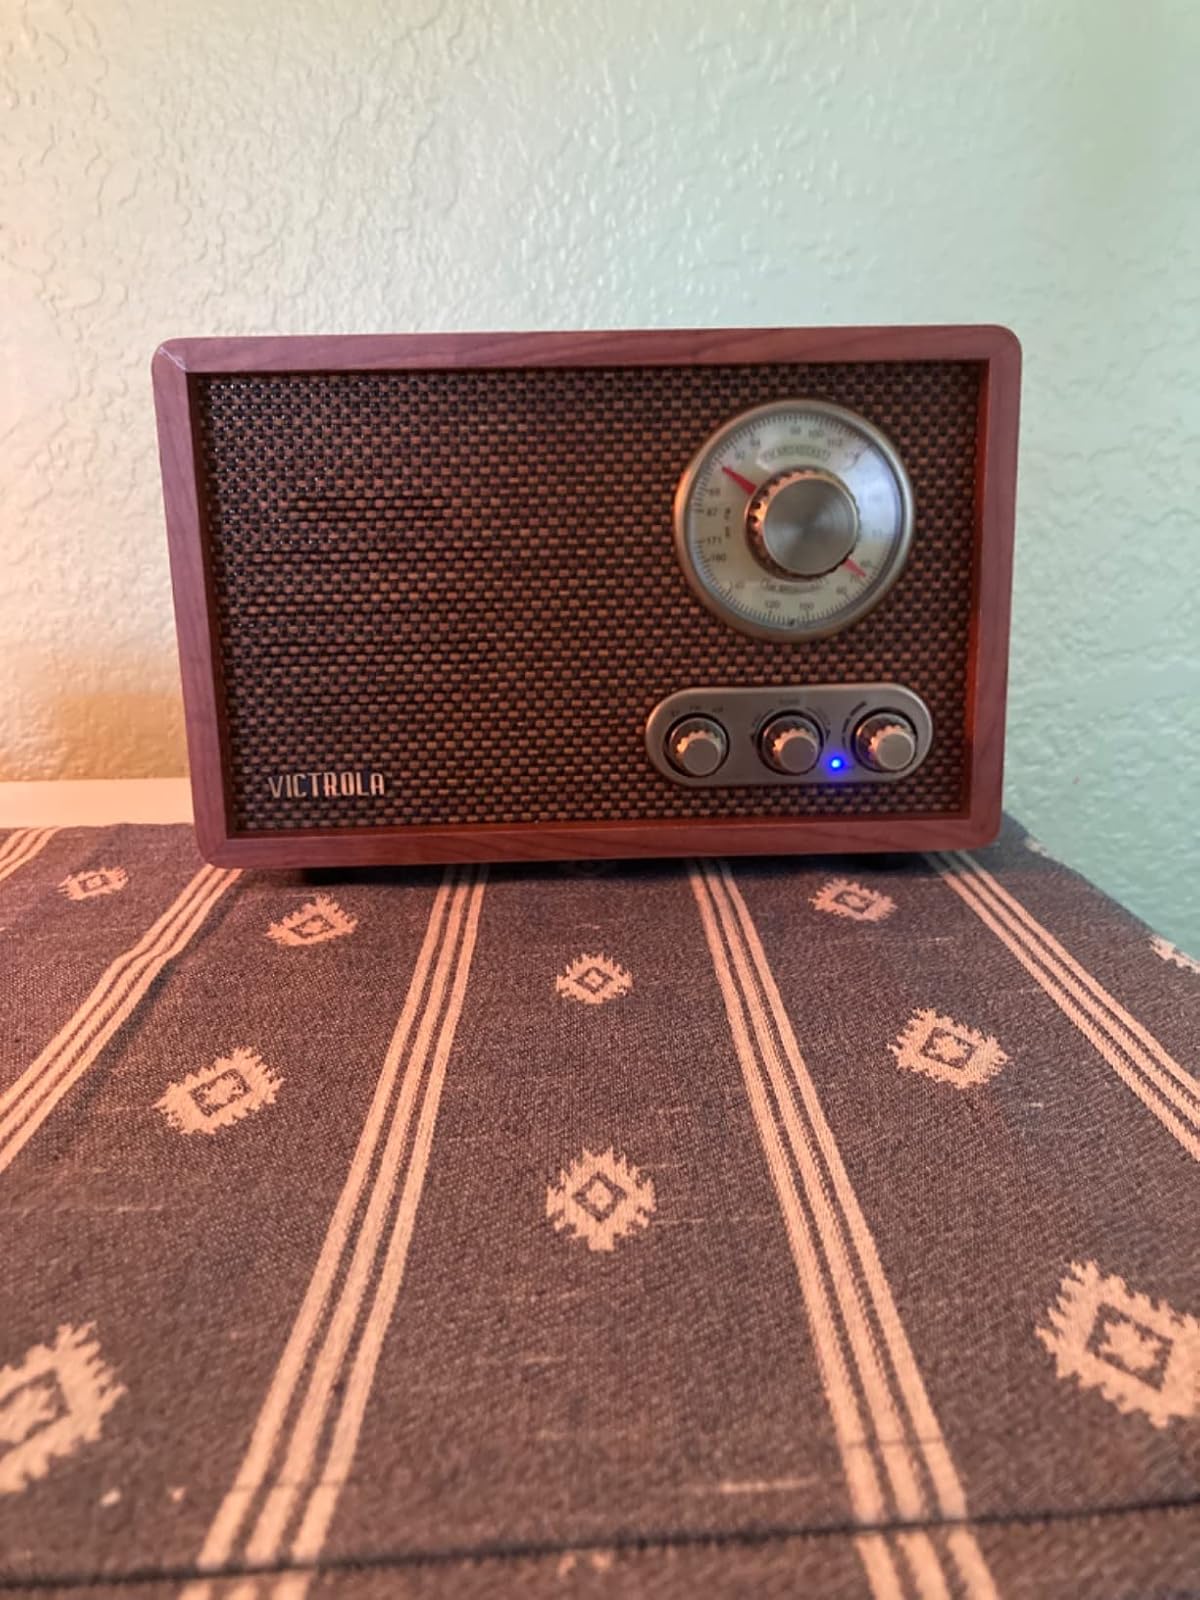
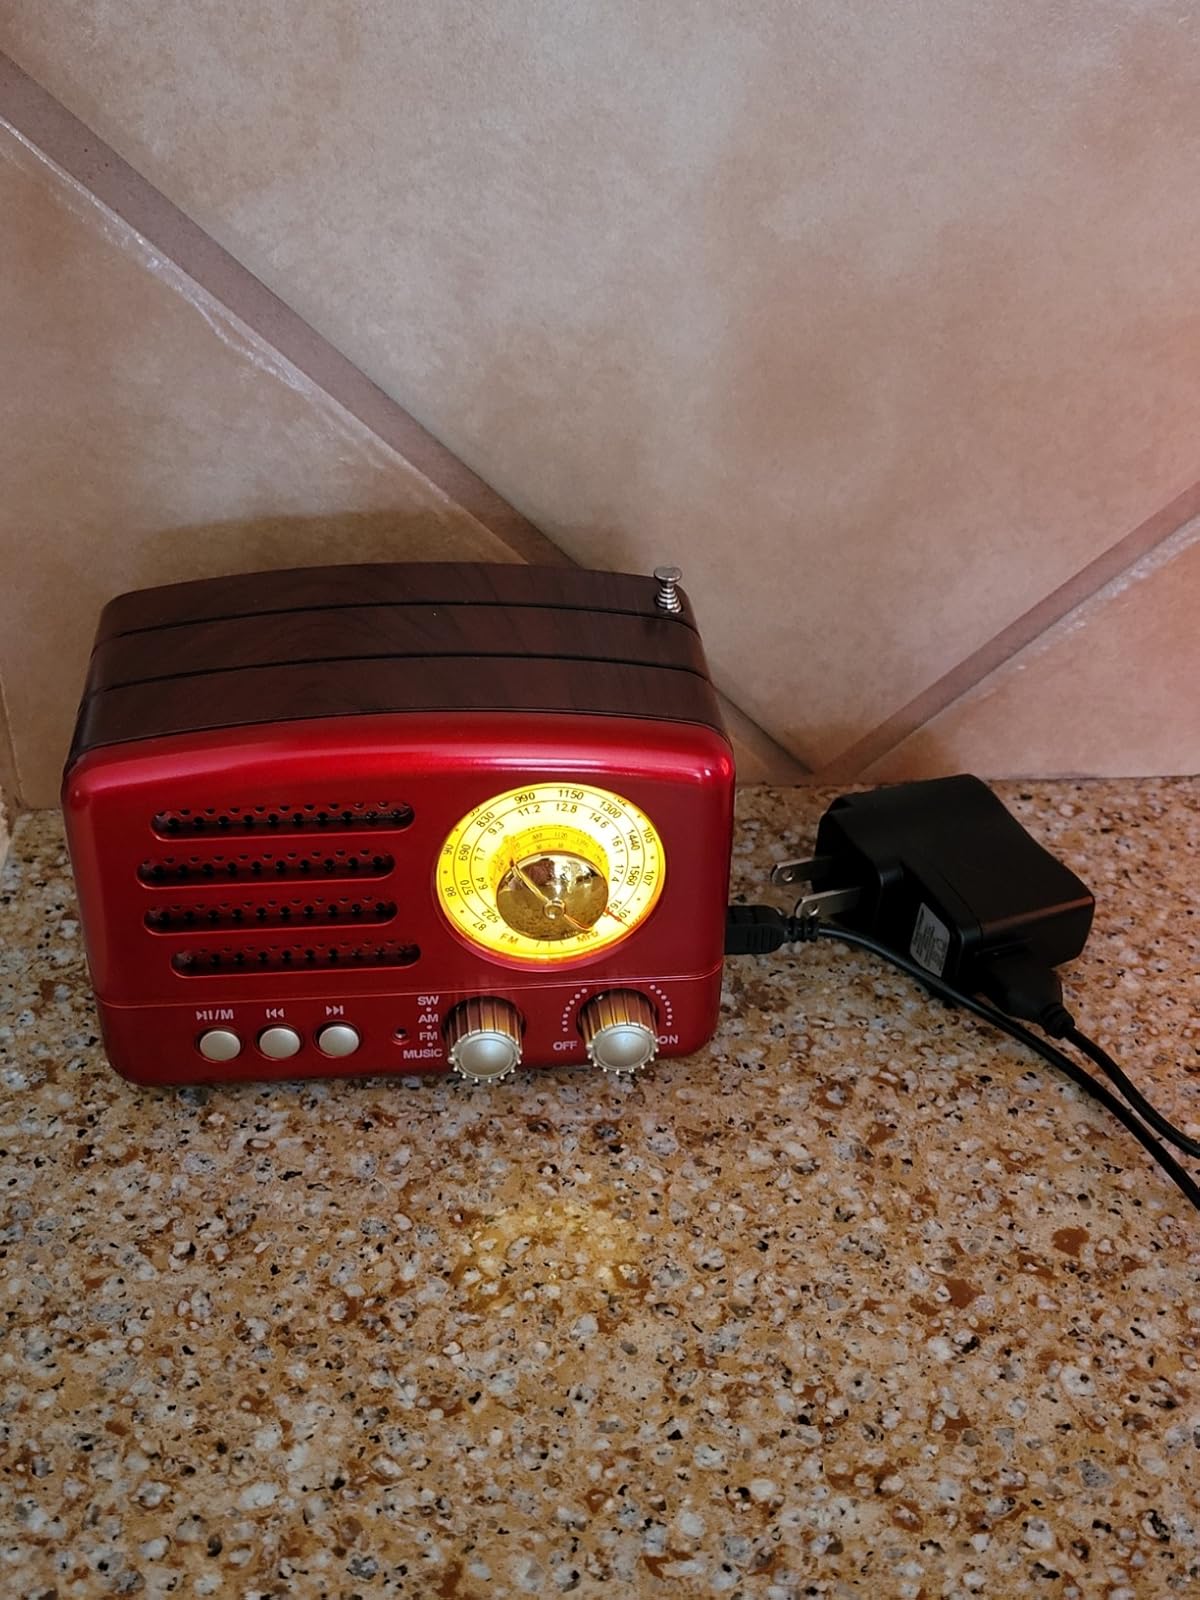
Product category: radio
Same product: no